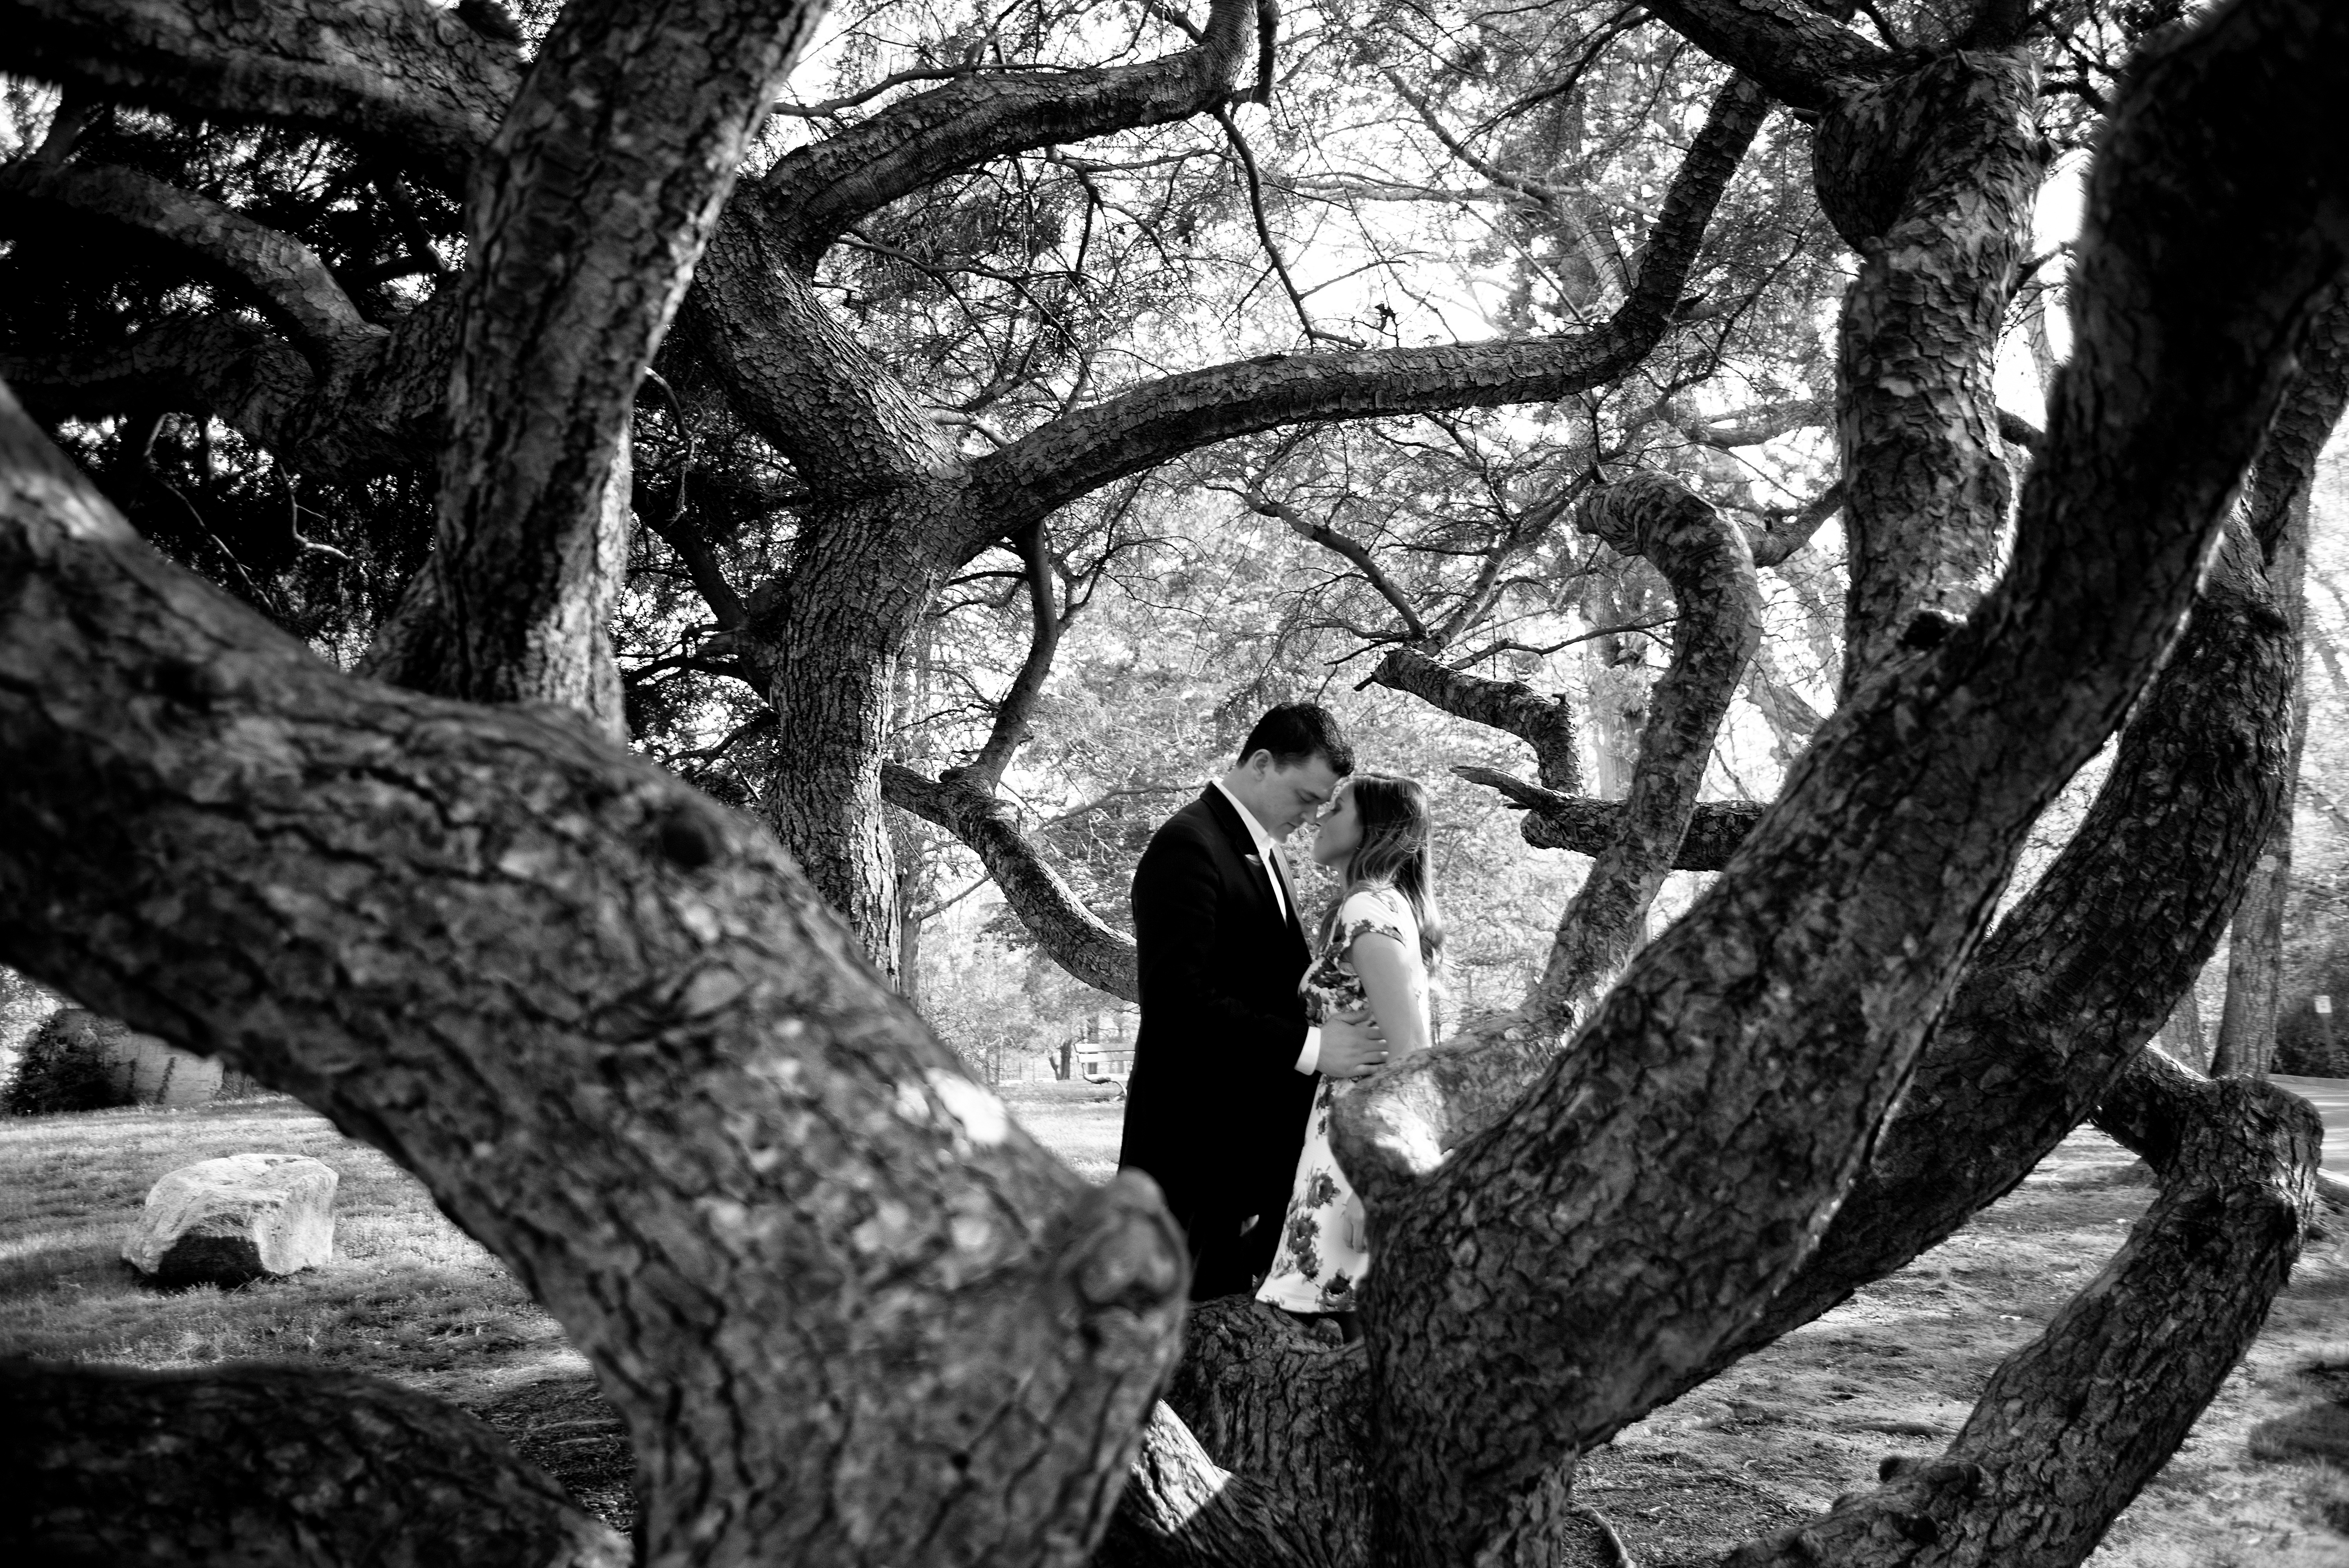
tree, nature, forest, branch, winter, black and white, plant, photography, leaf, trunk, spring, monochrome, season, woodland, habitat, monochrome photography, natural environment, woody plant